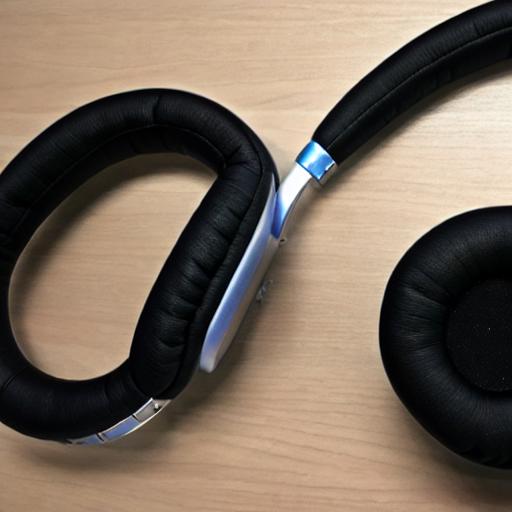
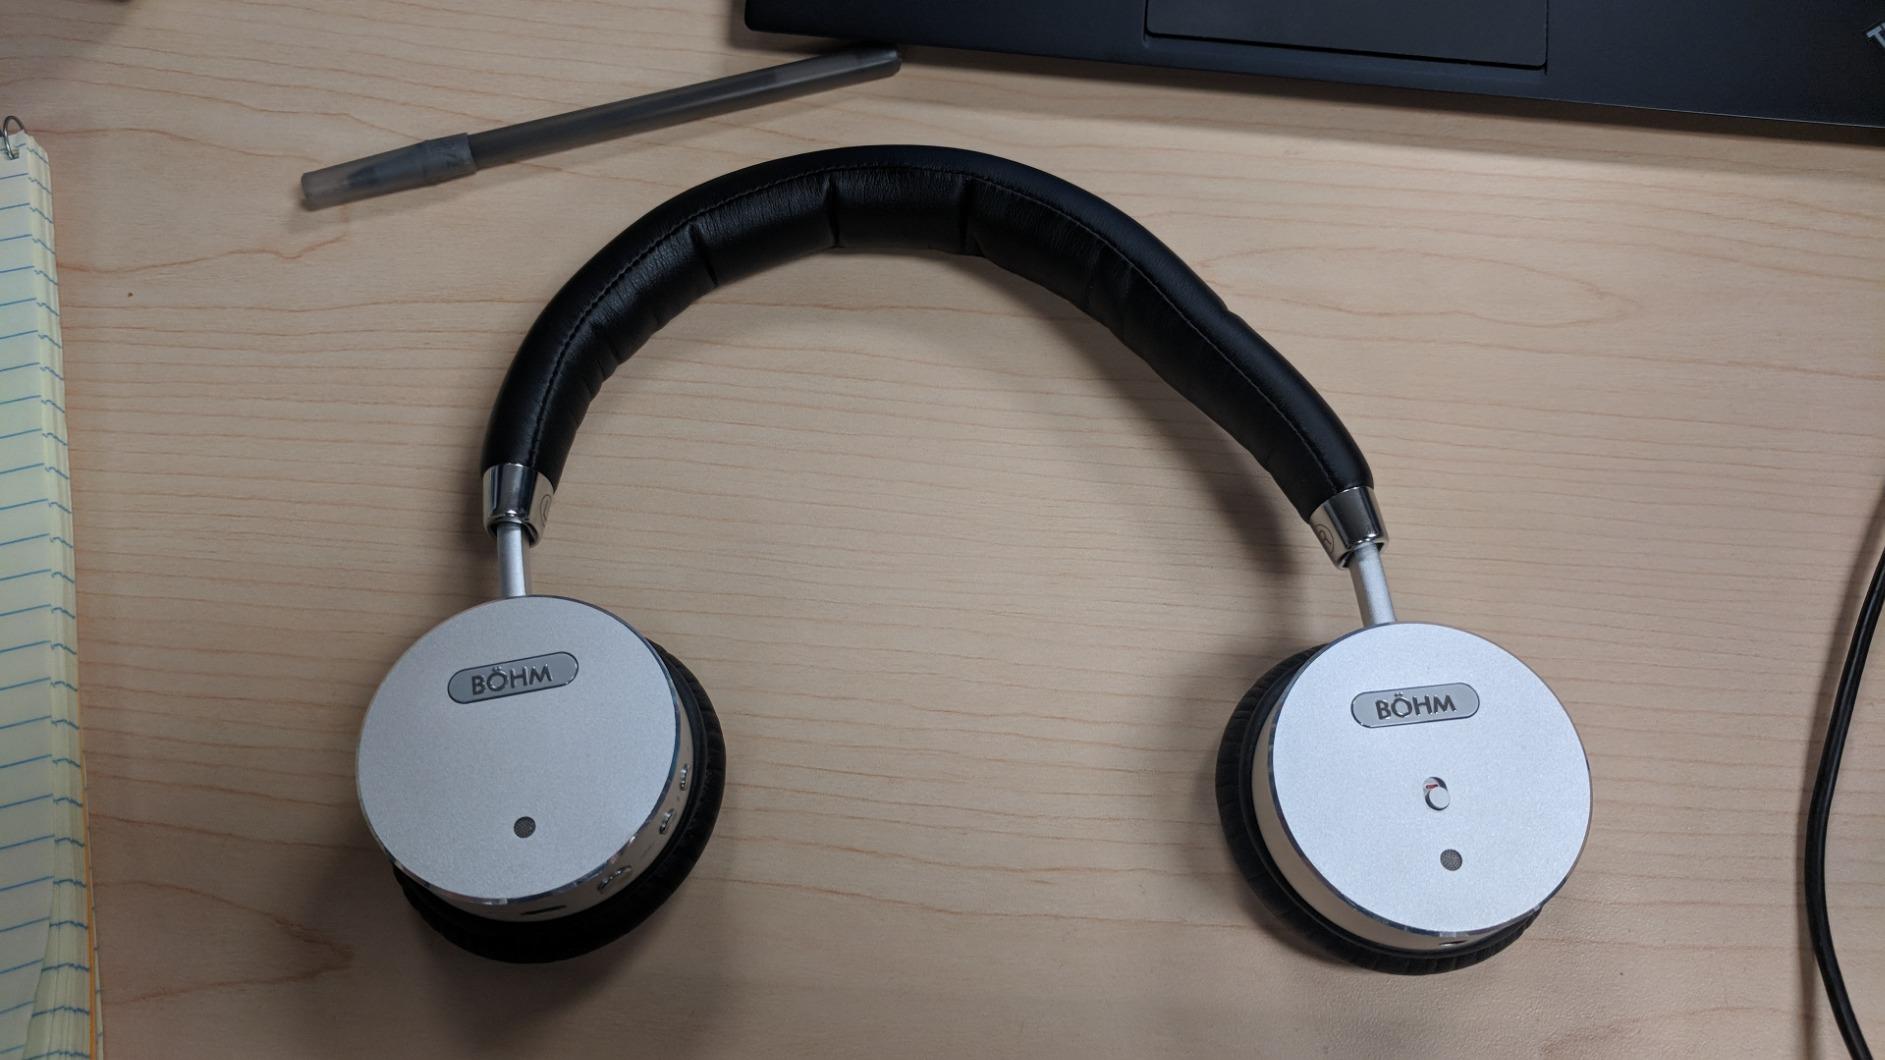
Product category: headphones
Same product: no